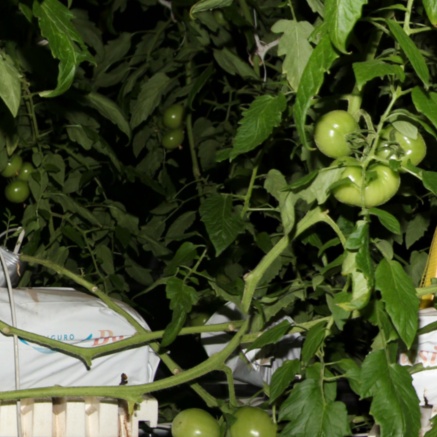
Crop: tomato